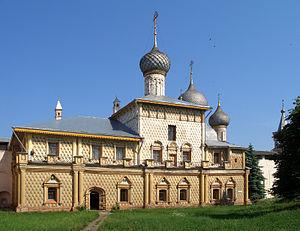
Le kremlin de Rostov est la citadelle de la ville de Rostov Veliki, qui servait de résidence au Métropolite de l'éparchie de Rostov et Iaroslavl. Ce kremlin est situé au centre de la ville, sur les bords du lac Nero. Il date de la seconde moitié du xviiᵉ siècle. La ville de Rostov Veliki est classée dans l'héritage culturel de la Fédération de Russie et se trouve sur le parcours de l'anneau d'or de Russie, témoignage de la richesse de l'architecture russe ancienne.